2 Intelligence Company

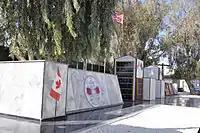
Canadian Afghan War Memorial, Kandahar, 2010

Soldiers from 2 Intelligence Company deployed on operations in Afghanistan from 2005 through the end of combat operations in 2011, and following that on the and withdrawal (2012–14). Throughout the combat operations period, up to 25 percent of the unit's effective strength was deployed.